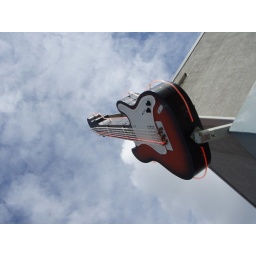
Got my girl a new guitar from this place in Edmonton